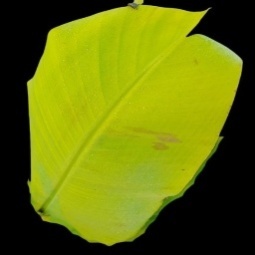
Label: Healthy